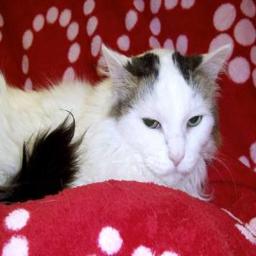
Animal: cats